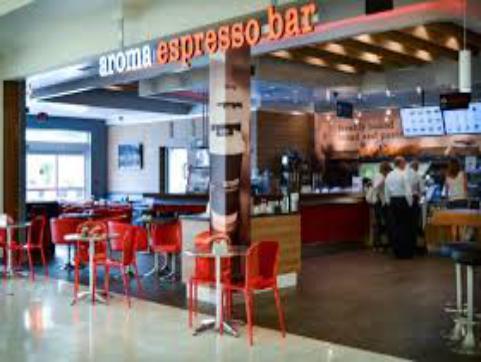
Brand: Aroma Espresso Bar
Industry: Food